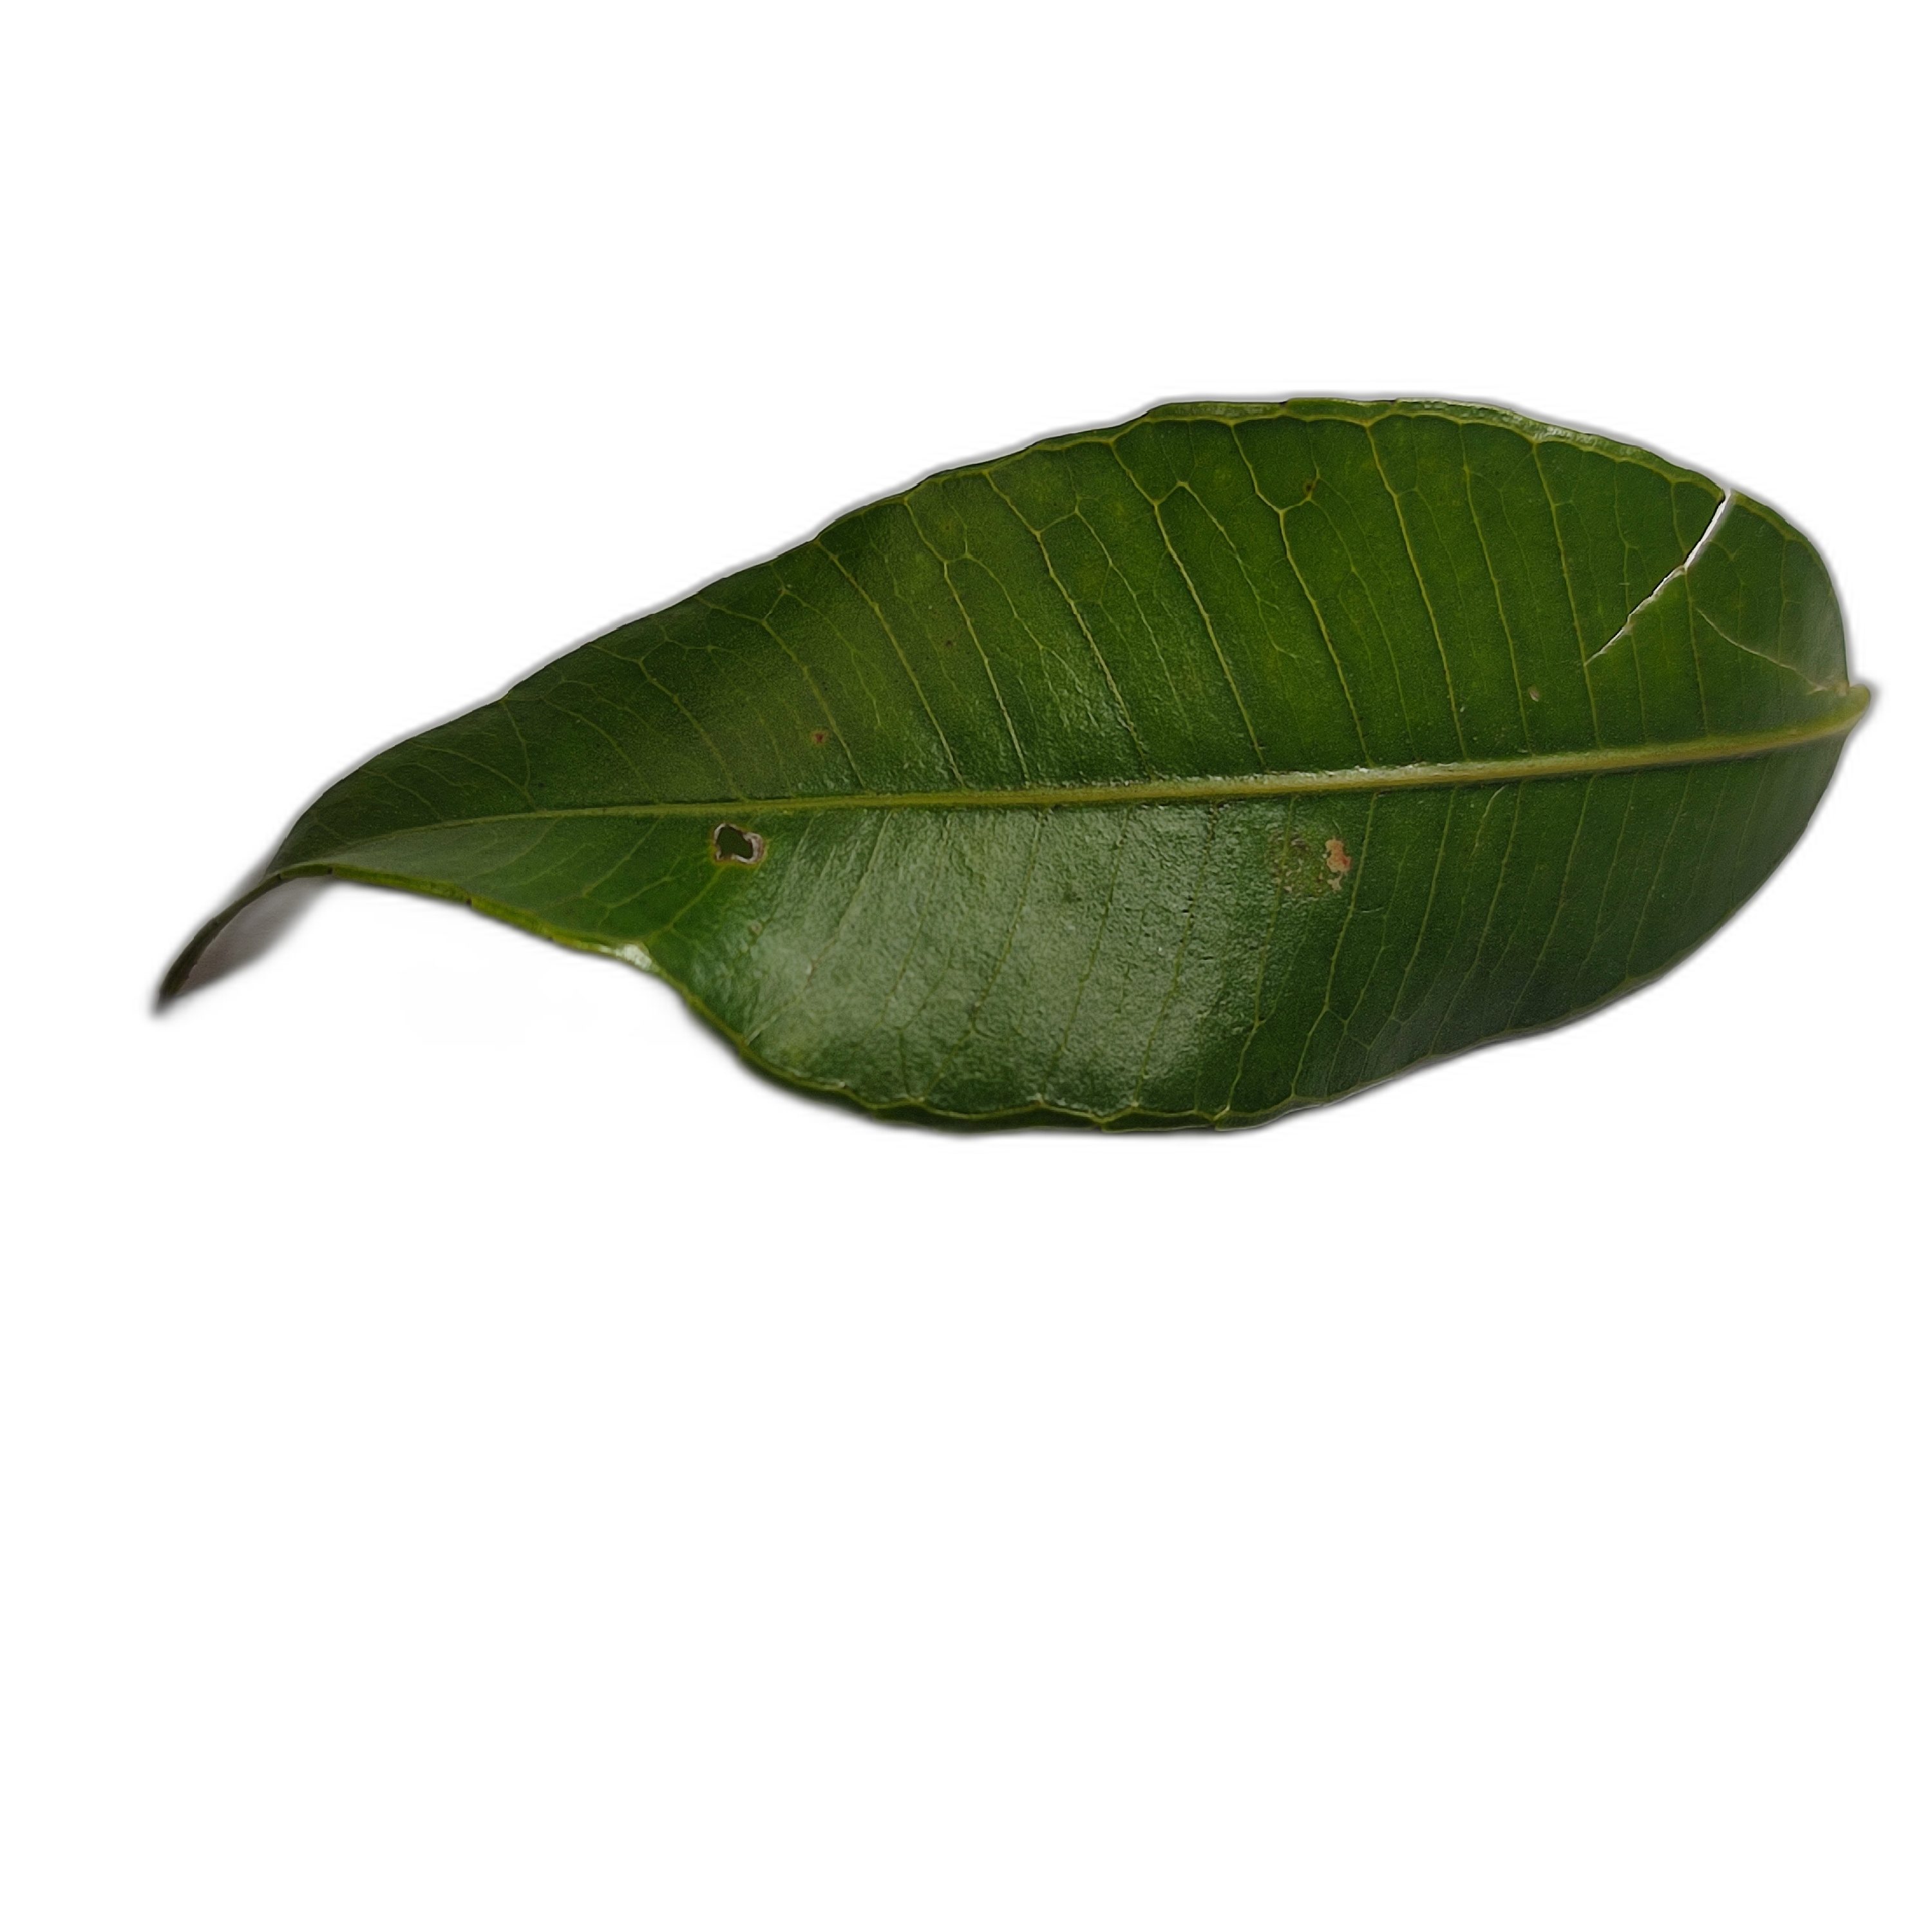
Label: healthy